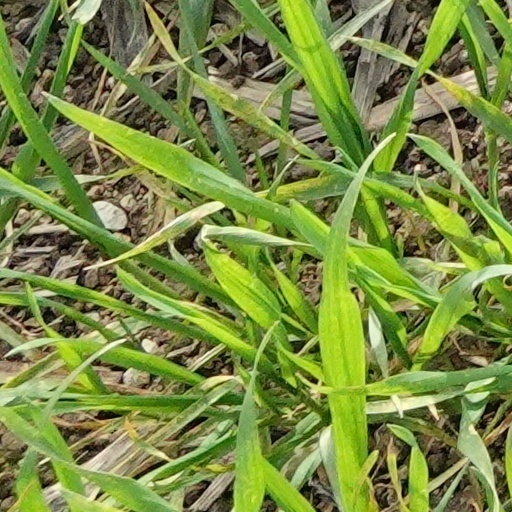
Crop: wheat